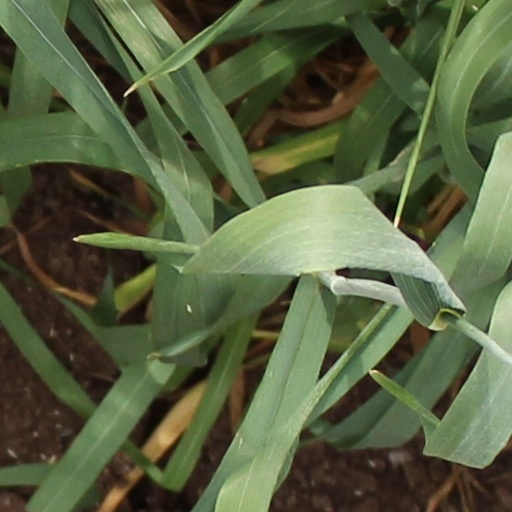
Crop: wheat